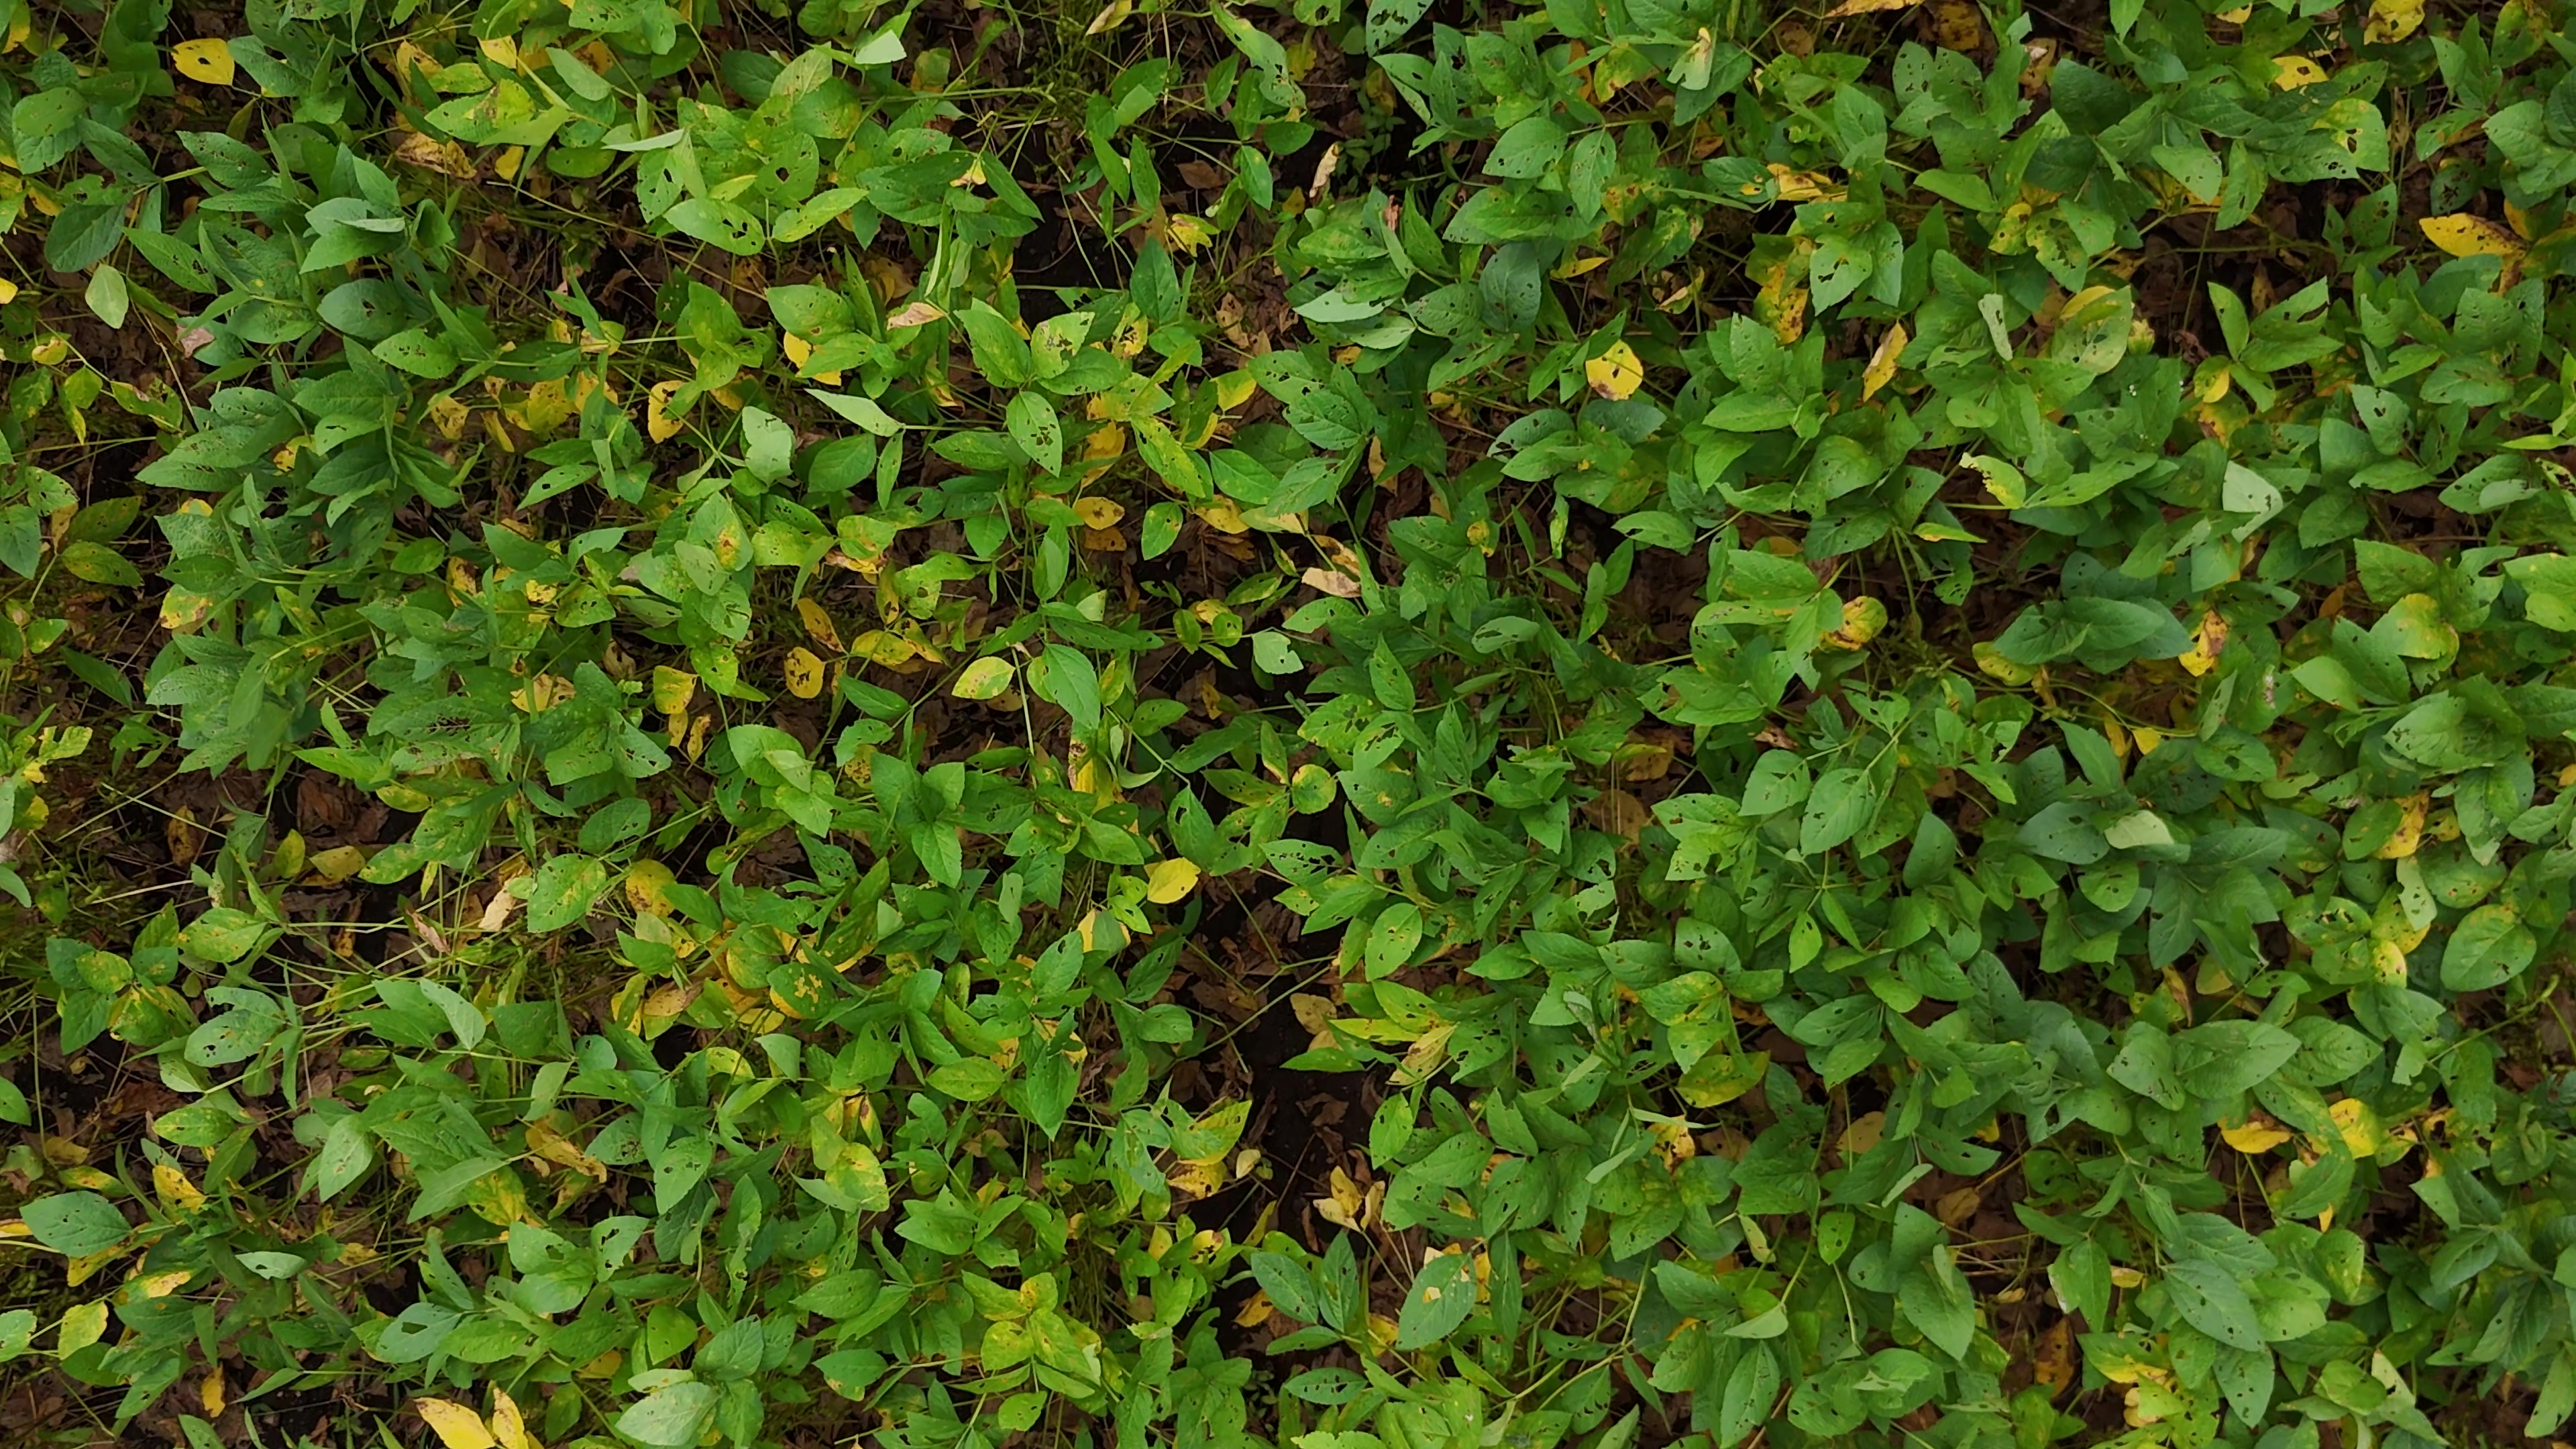
Label: Rust